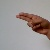
The image shows a hand gesture representing the letter 'H' in Indian Sign Language.